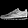
Label: Sneaker